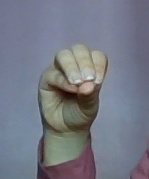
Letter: ha